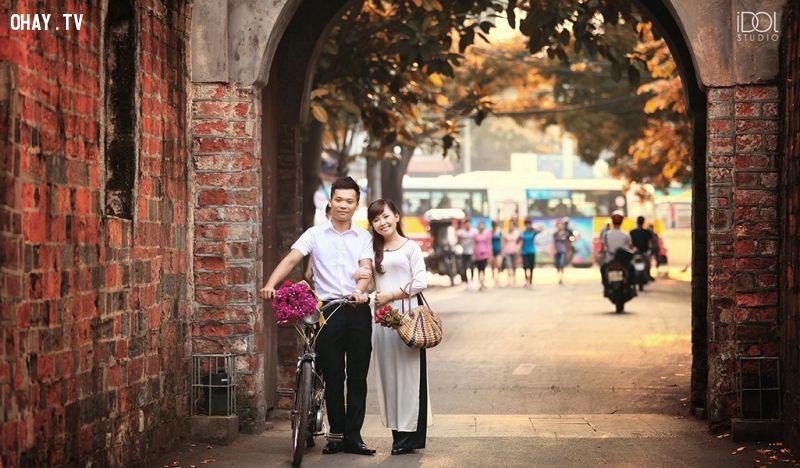
hai người này đang đứng đó để tạo dáng chụp ảnh